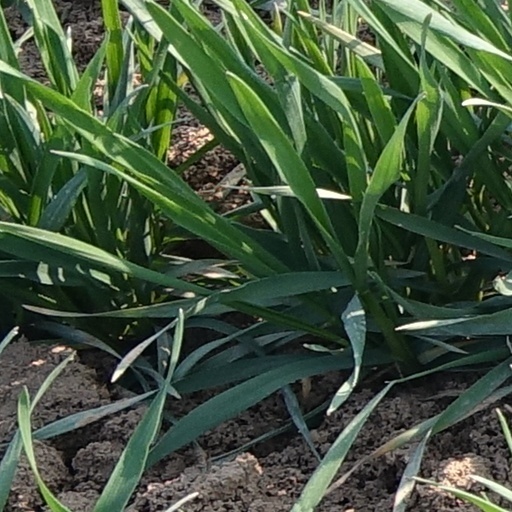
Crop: wheat